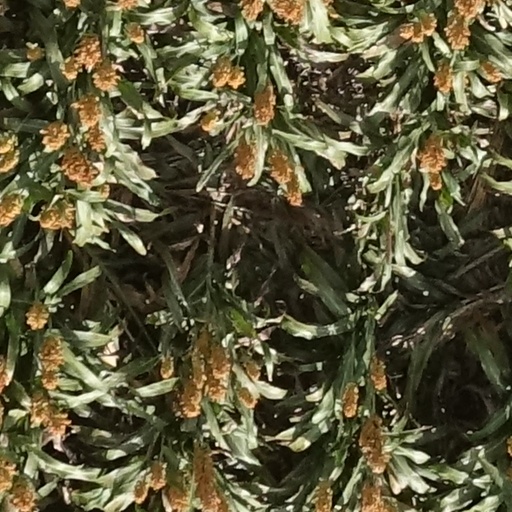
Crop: sorghum